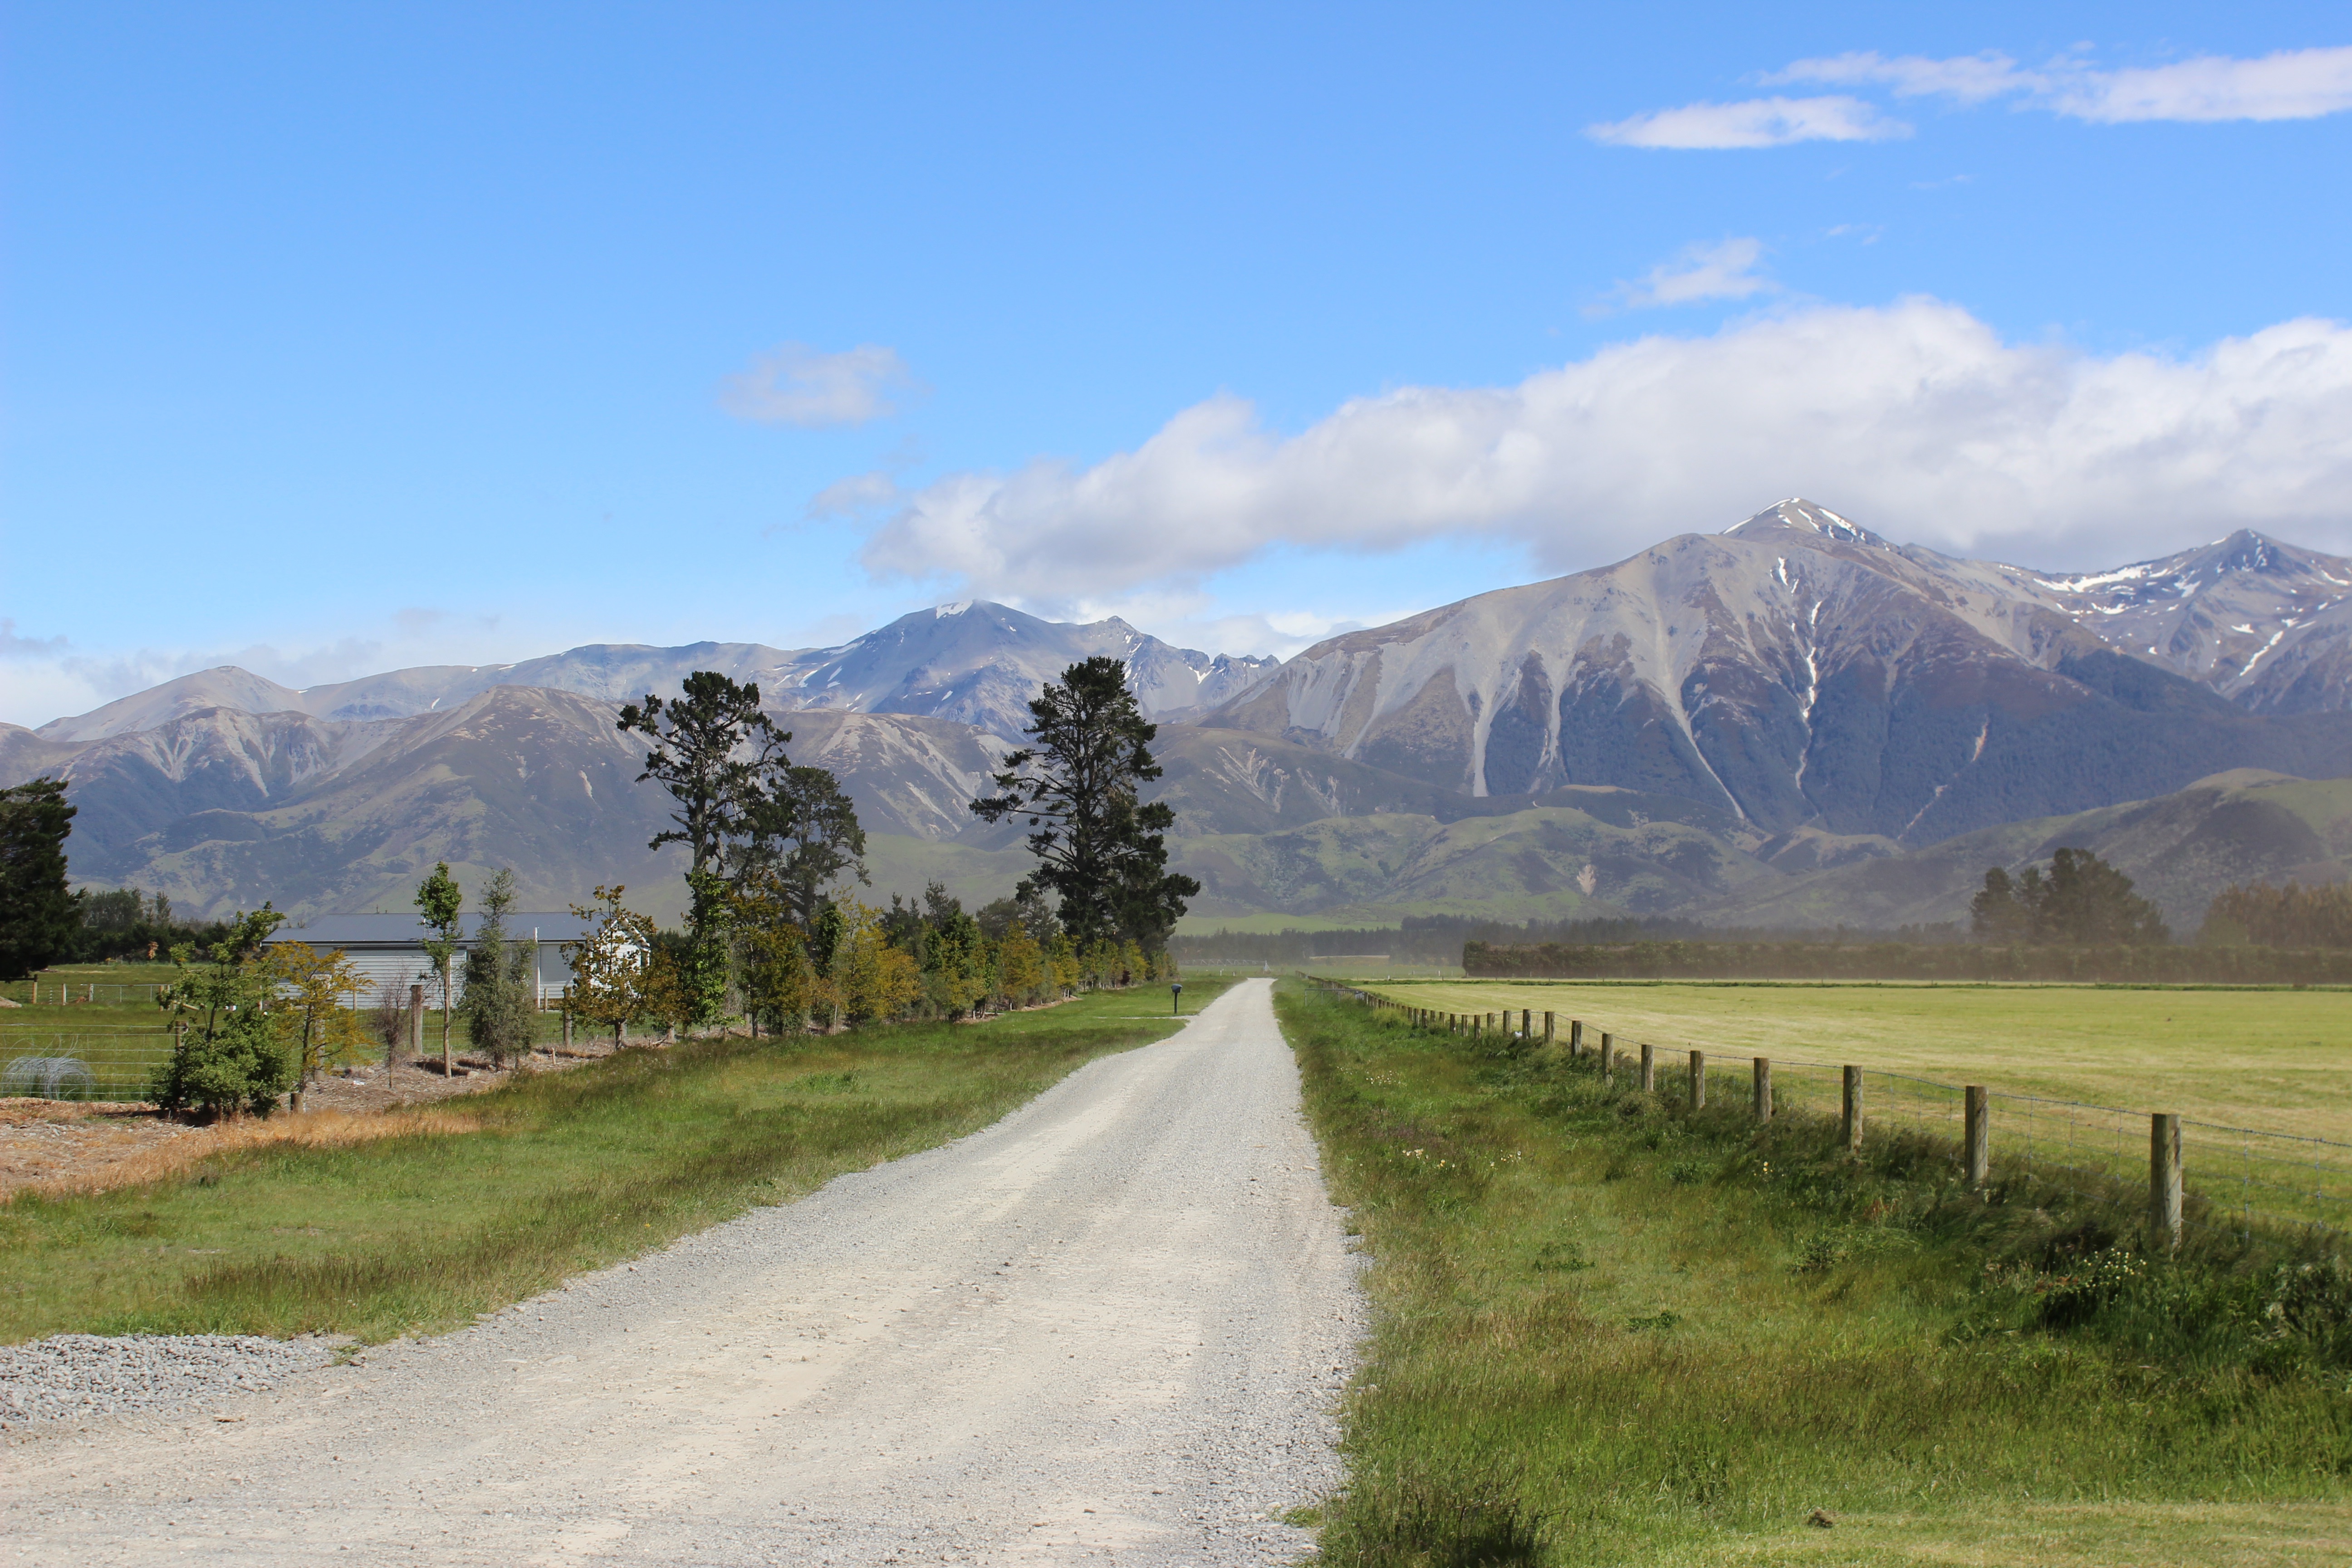
landscape, mountain, road, trail, meadow, prairie, hill, valley, mountain range, dirt road, ridge, plain, road trip, alps, grassland, infrastructure, plateau, fell, loch, rural area, mountain pass, mountainous landforms